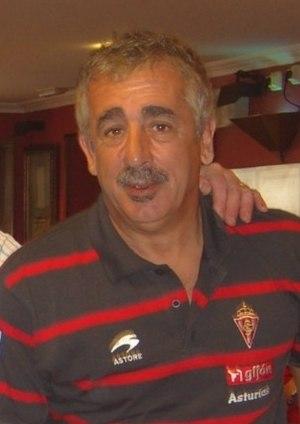
Manuel Manolo Preciado Rebolledo né le 28 août 1957 à El Astillero et mort le 6 juin 2012 à Valence, est un footballeur et entraîneur espagnol. Après sa retraite de joueur, il exerce la fonction d'entraîneur de football dans plusieurs clubs espagnols. Il a connu cinq promotions en division supérieure dans sa carrière d'entraîneur.